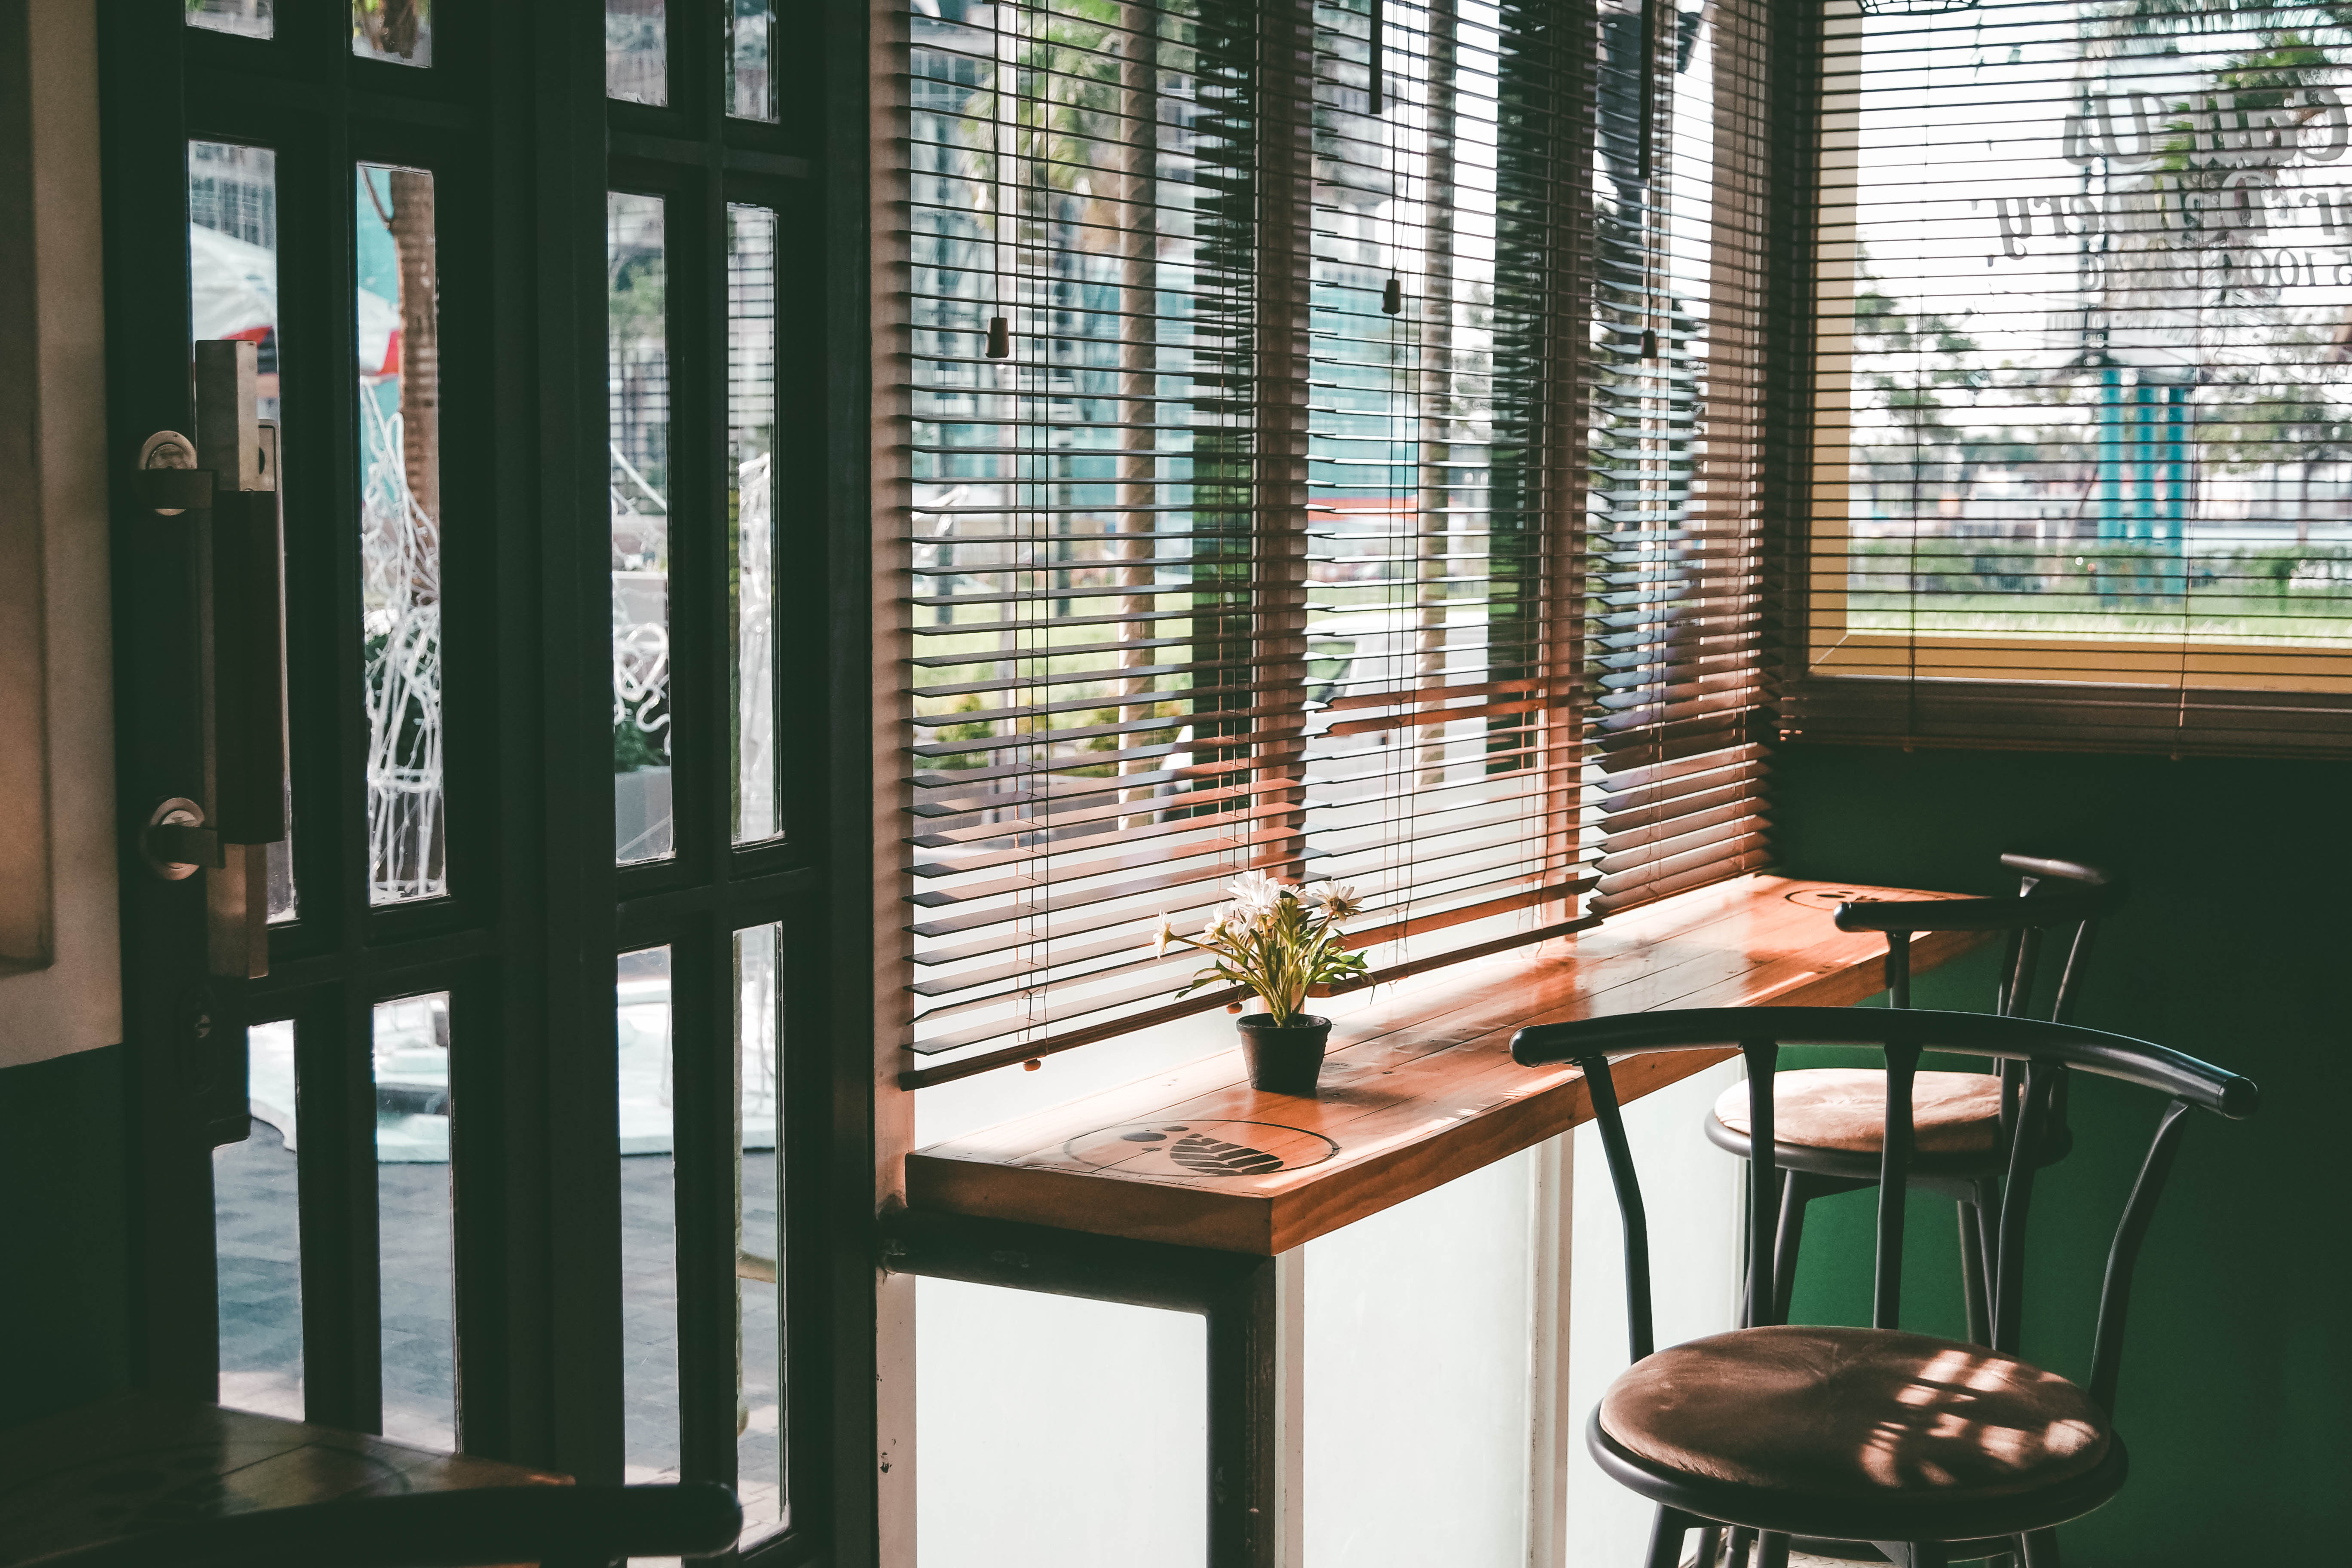
table, wood, house, interior, window, glass, home, curtain, furniture, room, interior design, design, wooden, window blind, blinds, window covering, window treatment, bar stool